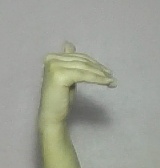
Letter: khaa